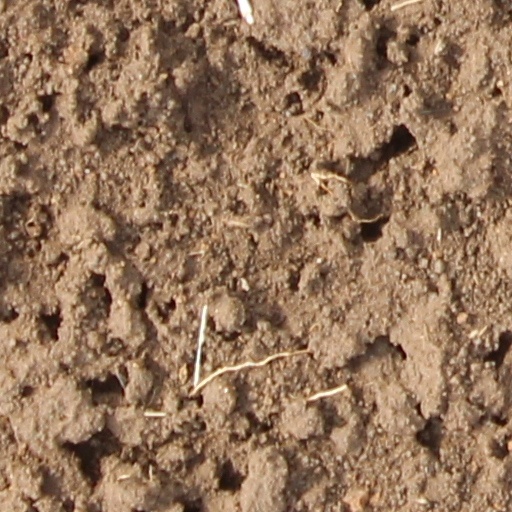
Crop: wheat